Lobet Gott in seinen Reichen, BWV 11

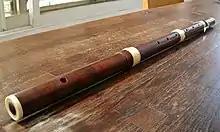
Traverso by Boaz Berney, after an original by Thomas Lot, Paris ca. 1740

A reflecting recitative for bass, "" (Ah, Jesus, is Your departure), shows the situation of the disciples afraid that Jesus will leave them soon. Marked "Rec: col accomp." (Recitative: with accomp[animent]), it is accompanied by the flutes and continuo as a . The instruments add colour in long notes to the singing, and illustrate feelings and movements in transitions.